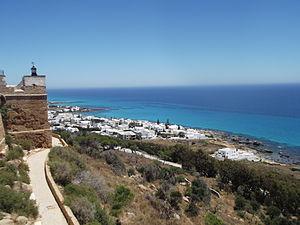
Ancien fort appelé «
Le fort de Kélibia est une citadelle du XVIᵉ siècle située sur un promontoire rocheux de 150 mètres de hauteur qui domine la mer Méditerranée et la ville de Kélibia dans le gouvernorat de Nabeul, sur la côte nord-est de la péninsule tunisienne du cap Bon.